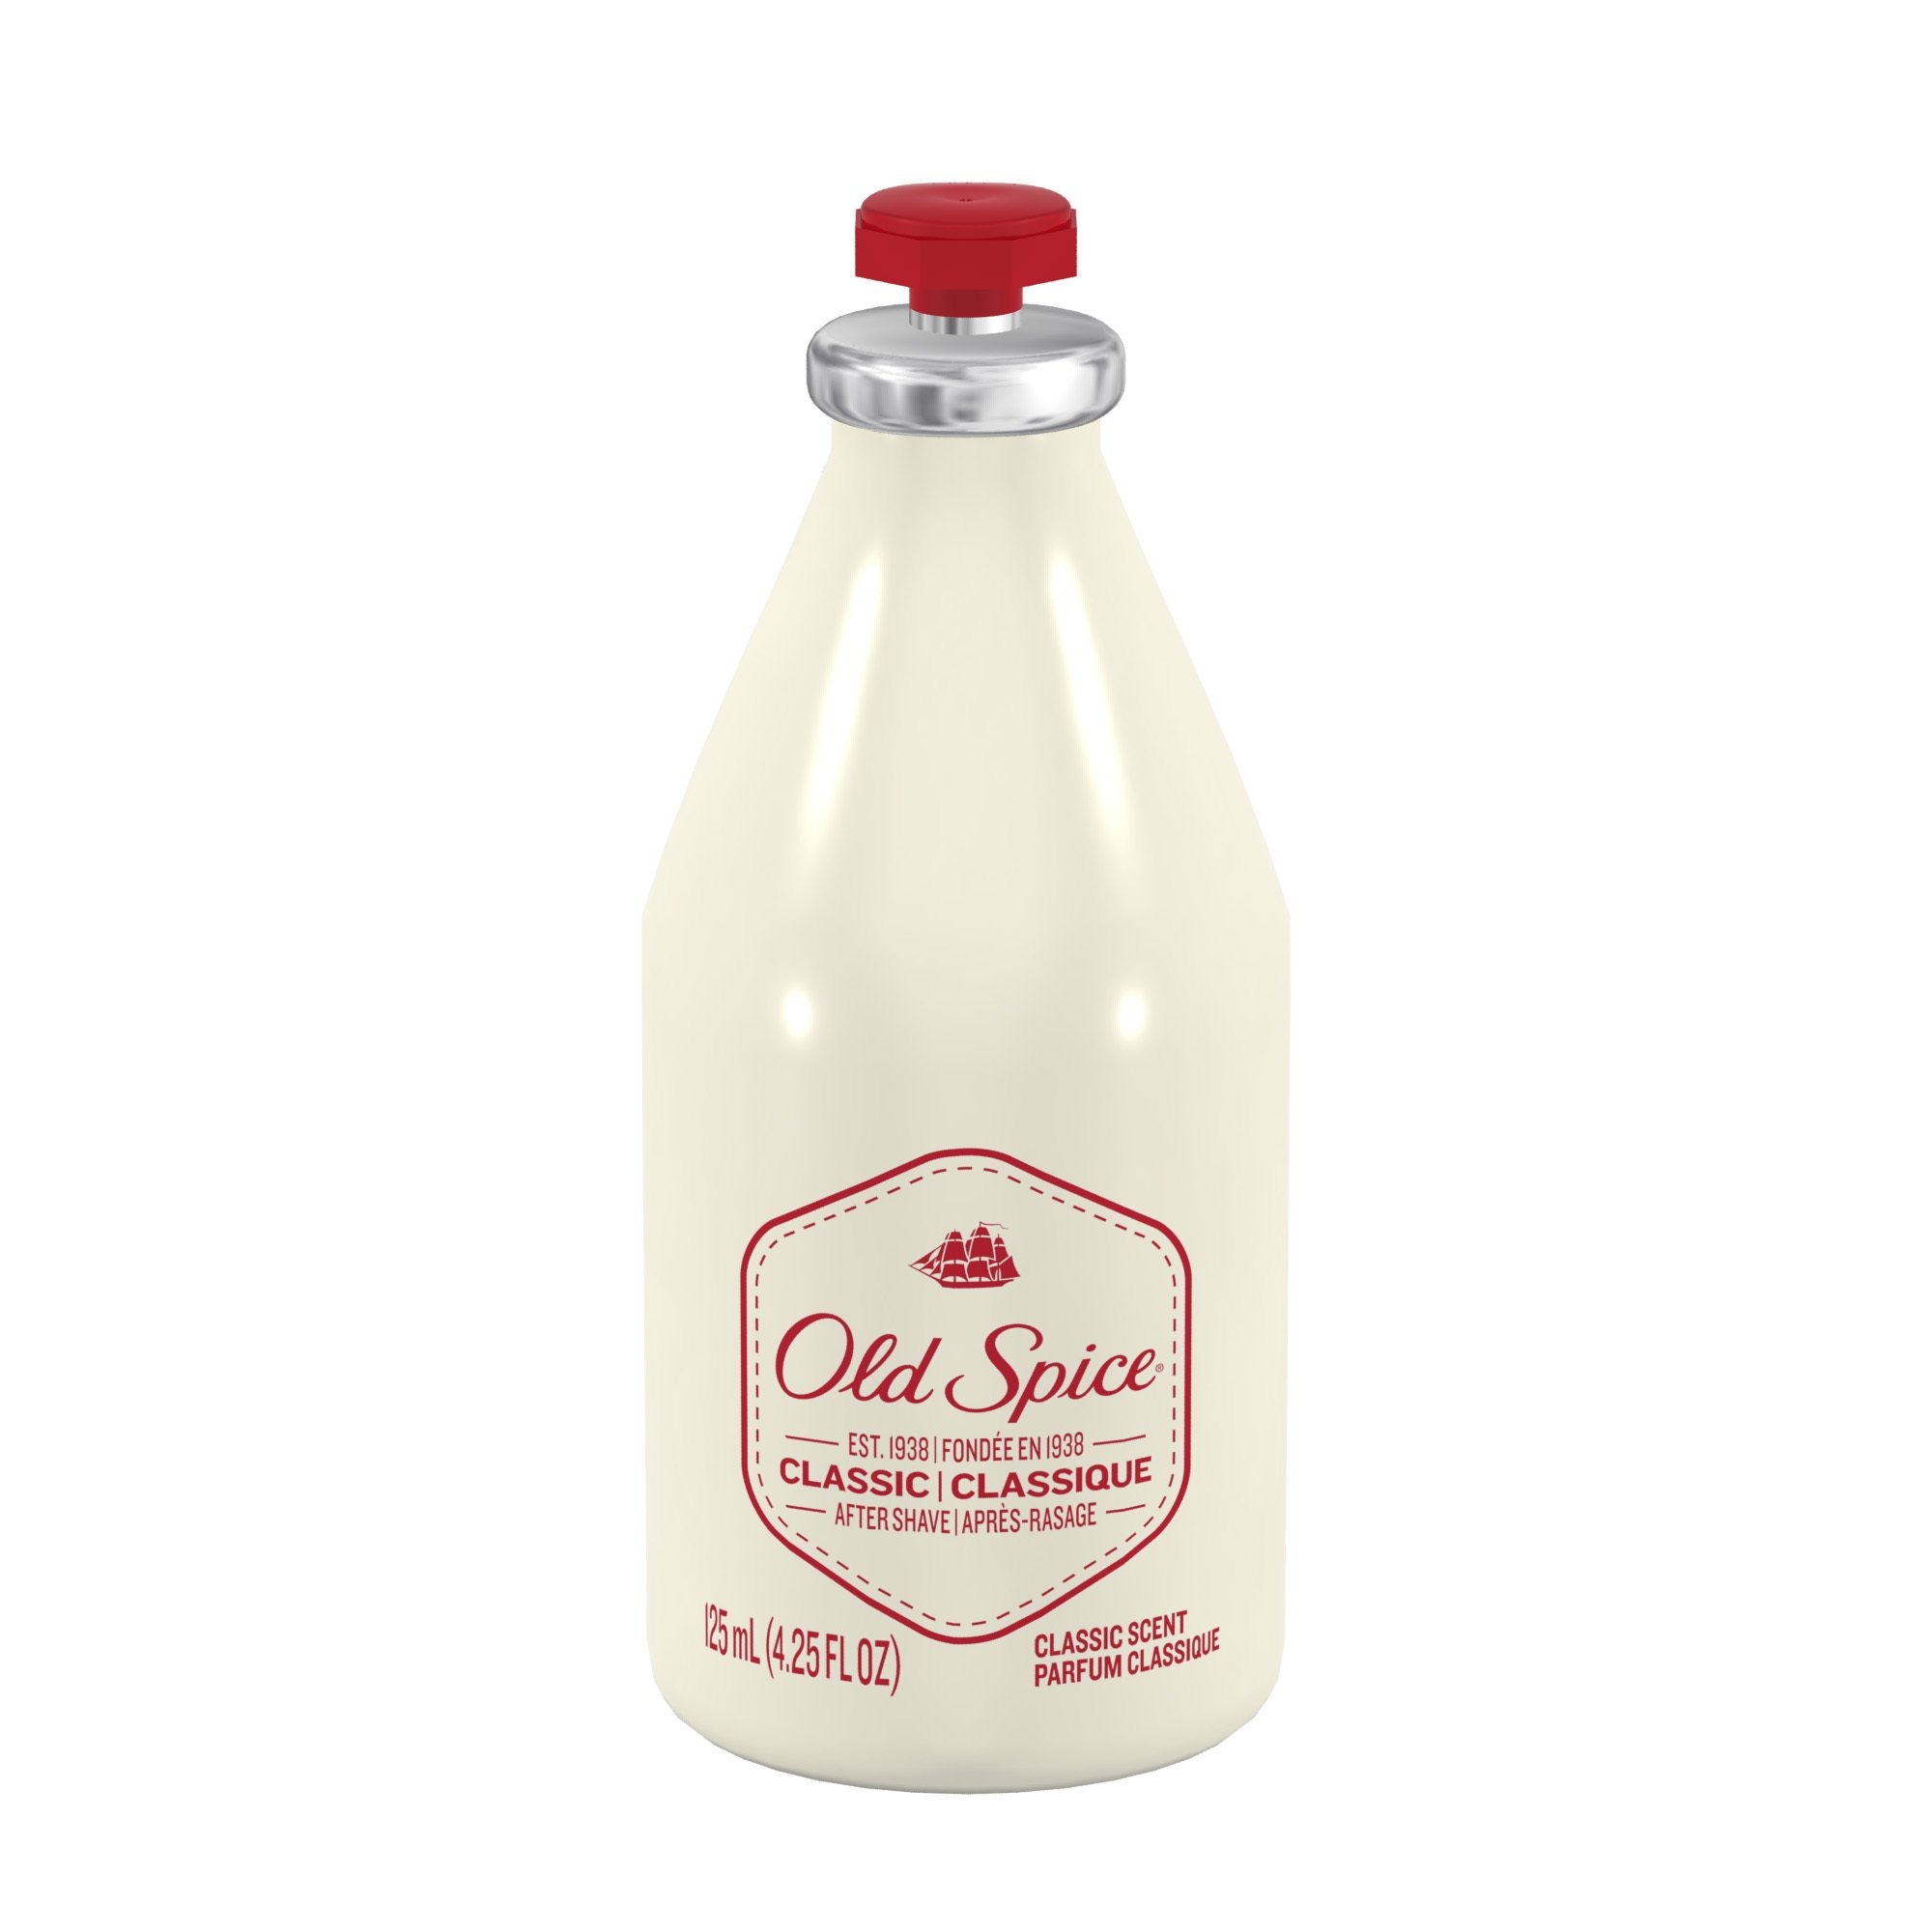
Item Name: Old Spice Classic Scent After Shave, 4.25 Fluid Ounce
Bullet Point 1: Cool, crisp and clean.
Bullet Point 2: The Unmistakably masculine scent of old Spice.
Bullet Point 3: For After shaving.
Bullet Point 4: For After showering.
Bullet Point 5: For Whenever you want to feel cool and refreshed
Value: 4.25
Unit: fl oz

Price: 11.27